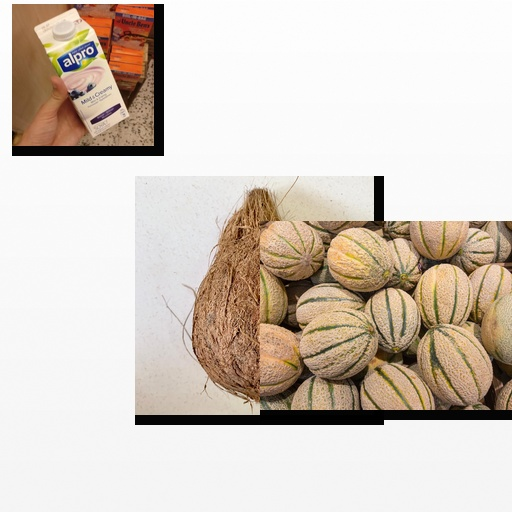
Food items: cantaloupe, blueberry_soyghurt, coconut